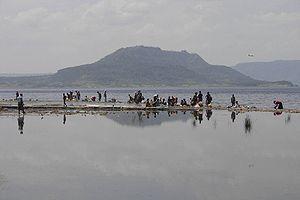
Le lac Ziway (Ethiopie)
Le lac Ziway est un lac d'eau douce d'Éthiopie. Il est situé au sud-est d'Addis-Abeba, à une altitude de 1 636 m.